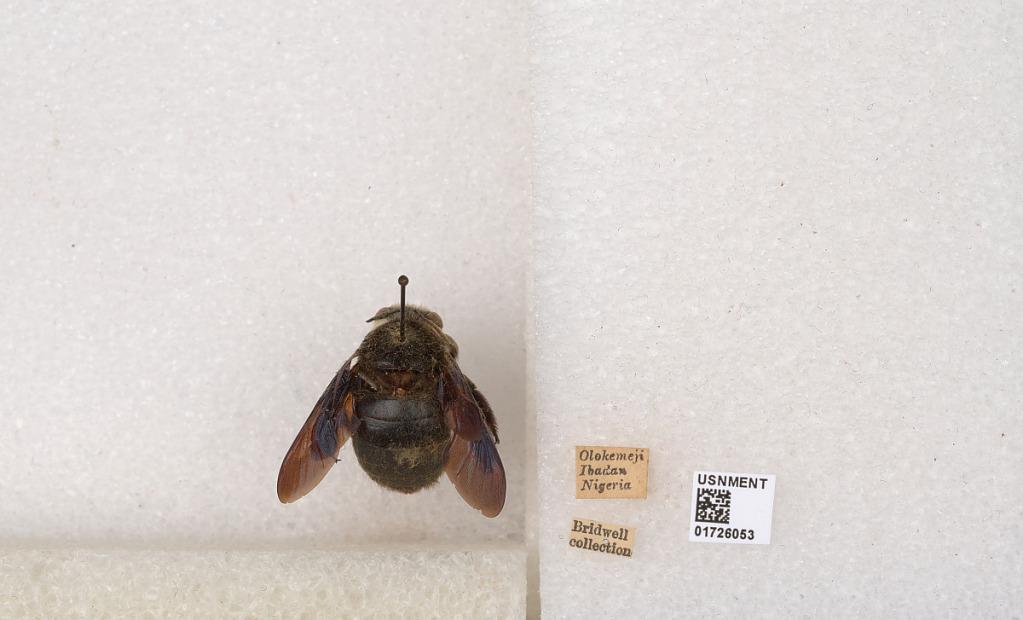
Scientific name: Xylocopa (Koptortosoma) imitator Smith
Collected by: J. Brazilino
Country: Nigeria
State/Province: Oyo State
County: Ibadan North West
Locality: Olokemeji